Flooring

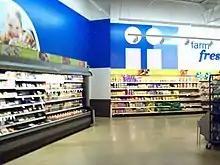
Polished concrete in a grocery store.

Concrete or cement finished floor is also used for its ability to be treated for different feel and its durability, such as polished concrete. Epoxy resurfacing of concrete flooring is used to update or upgrade concrete floor surfaces in commercial and residential applications – see seamless polymer flooring section below.